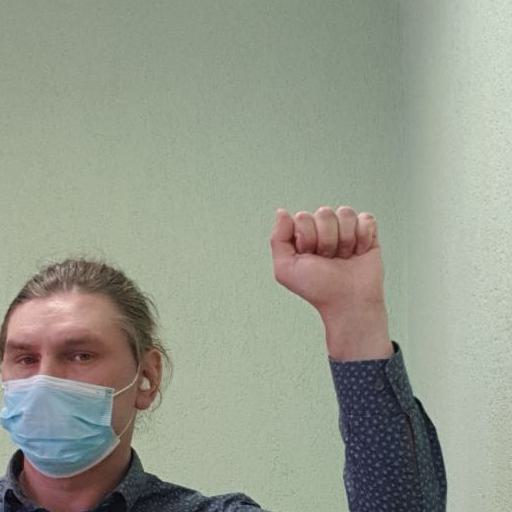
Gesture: fist